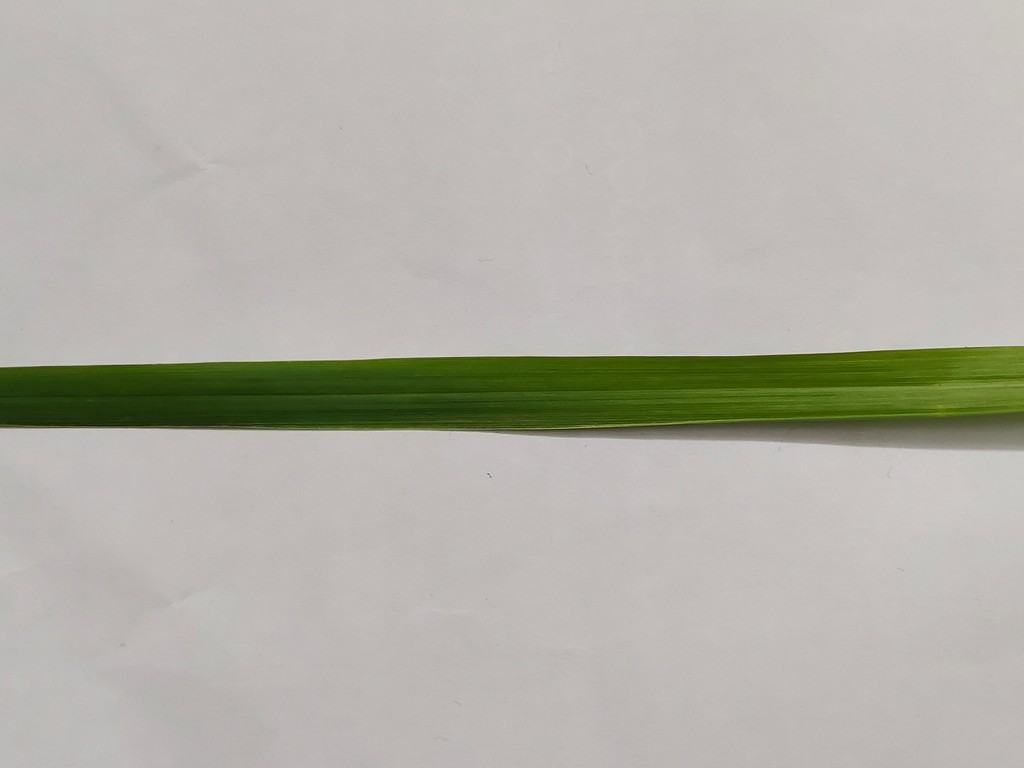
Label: Healthy